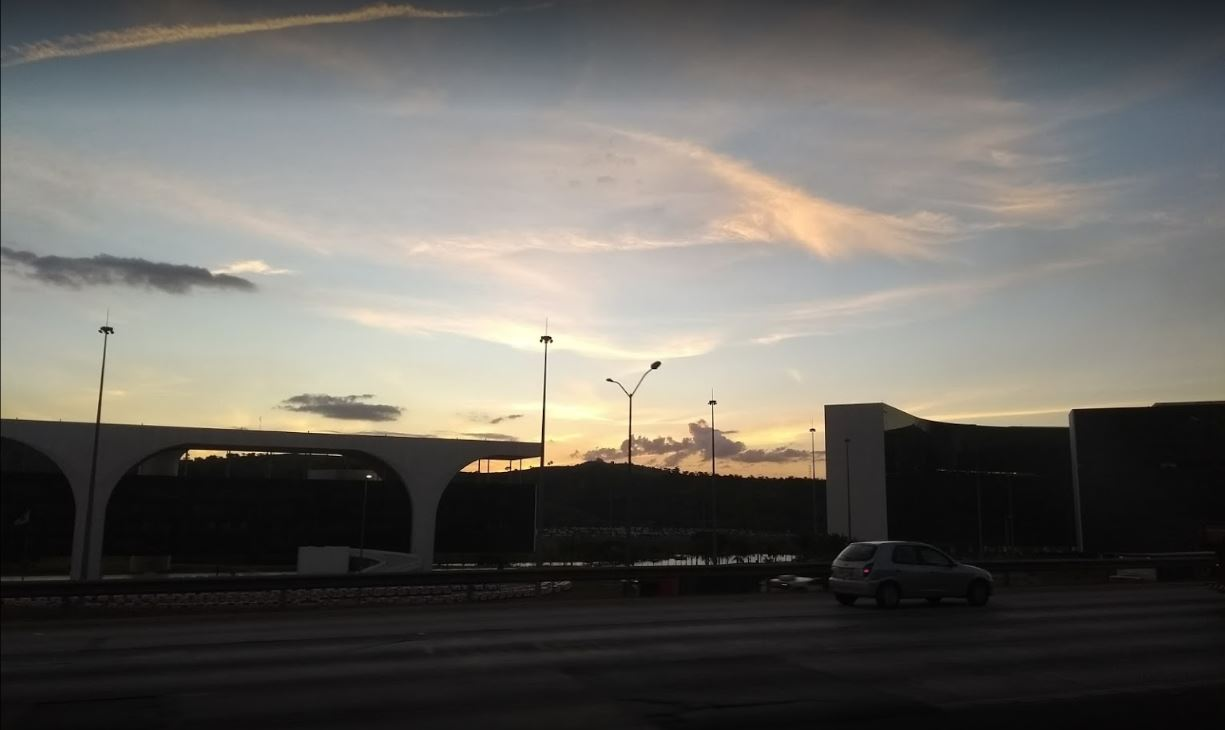
Fire: no
Smoke: no